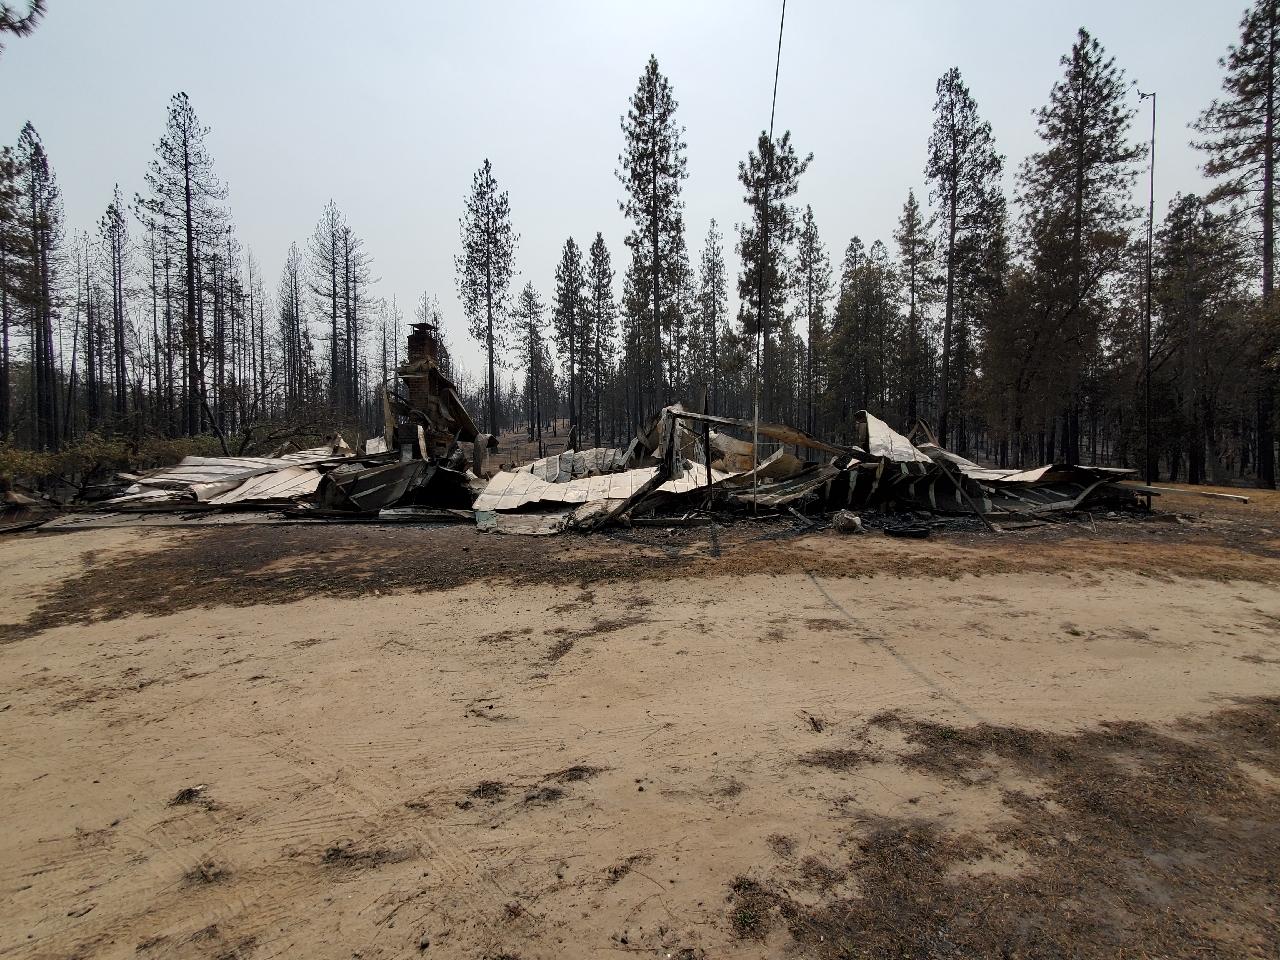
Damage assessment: destroyed